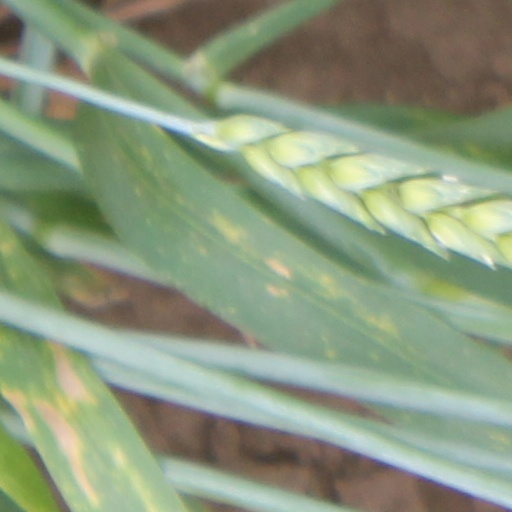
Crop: wheat